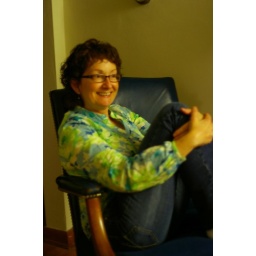
Fran in the blue chair